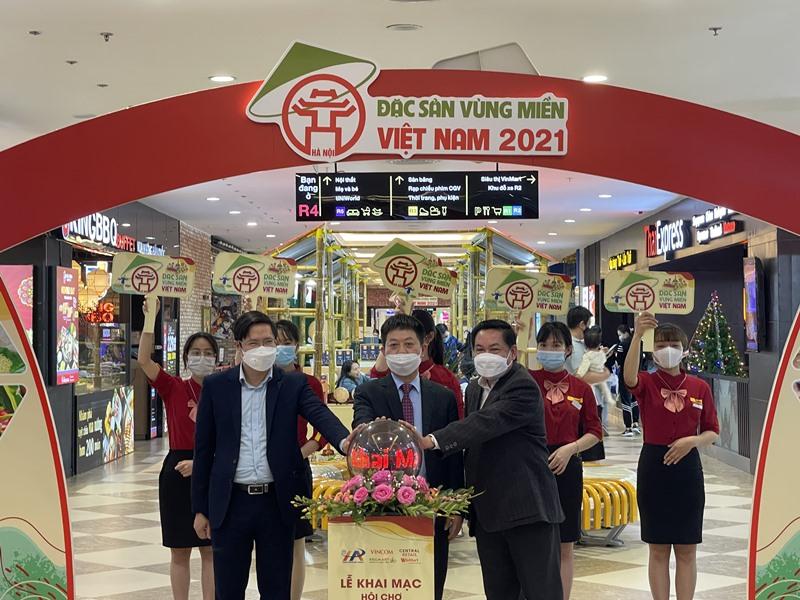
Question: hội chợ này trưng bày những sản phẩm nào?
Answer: trưng bày các loại đặc sản vùng miền việt nam